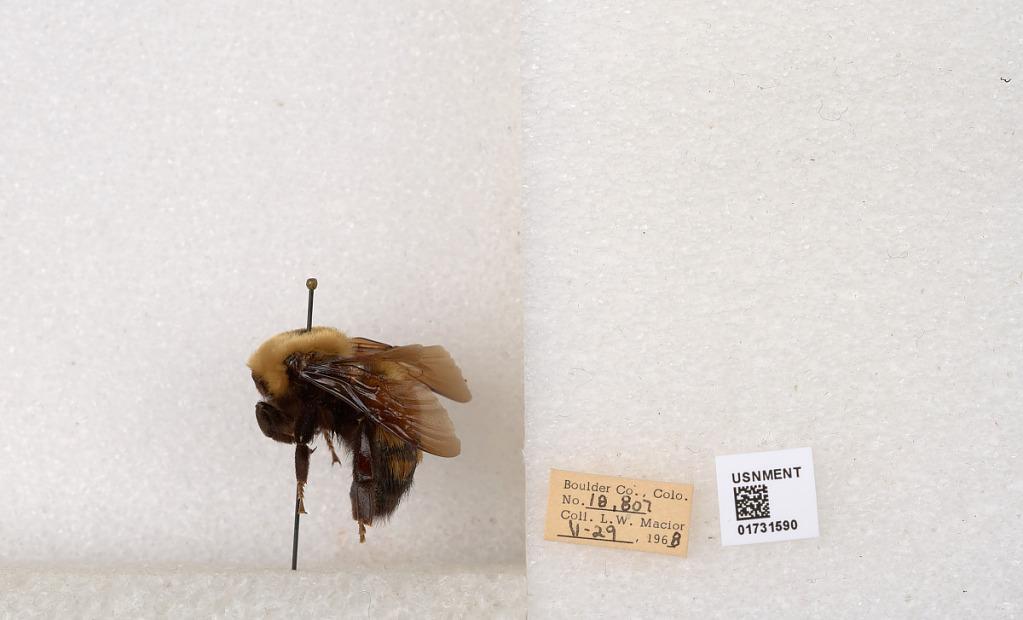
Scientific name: Bombus (Bombus) nevadensis Cresson